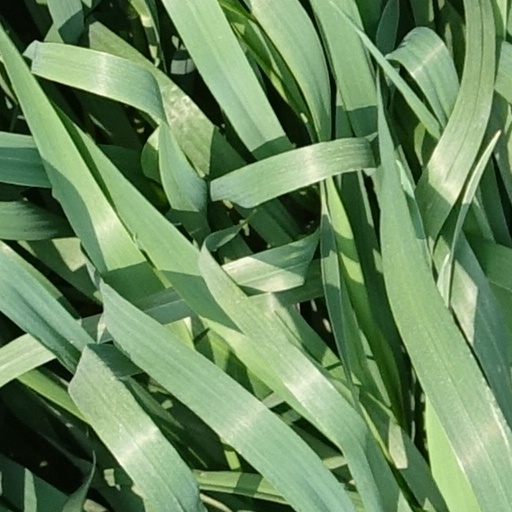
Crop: wheat